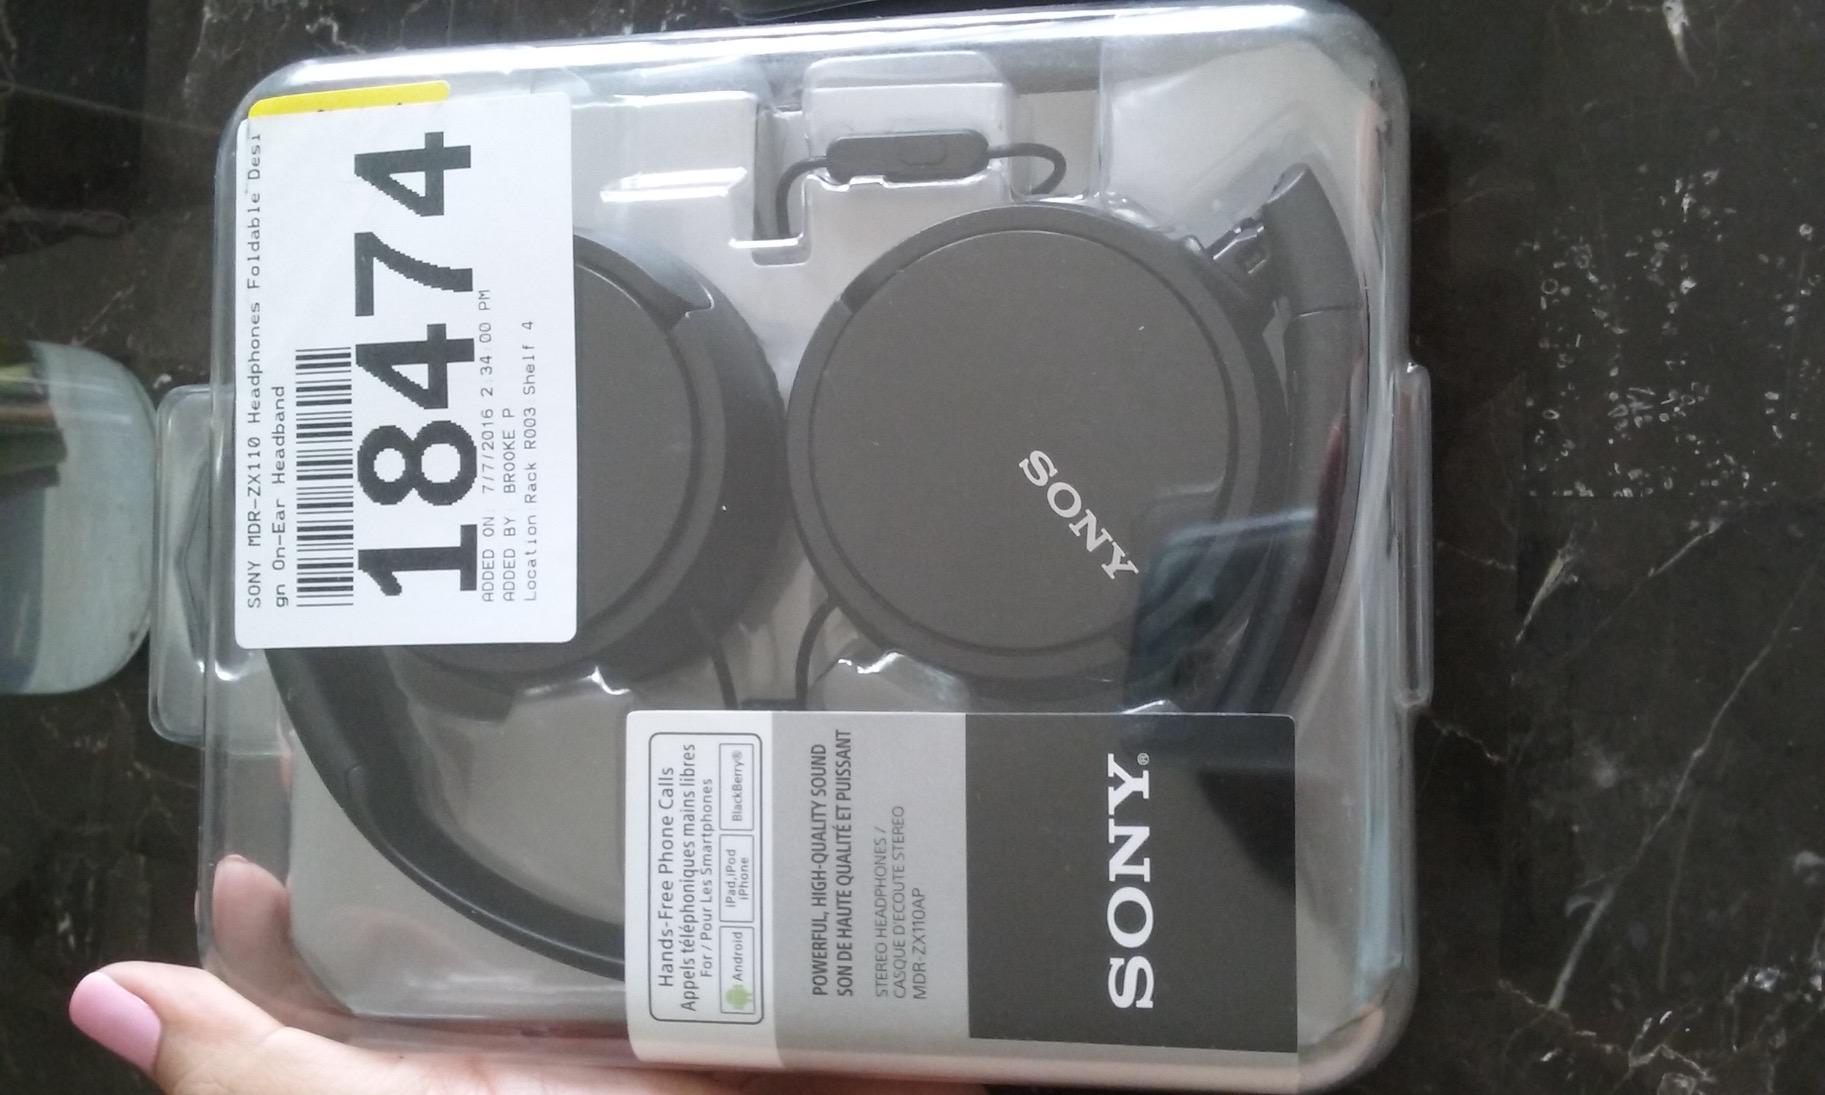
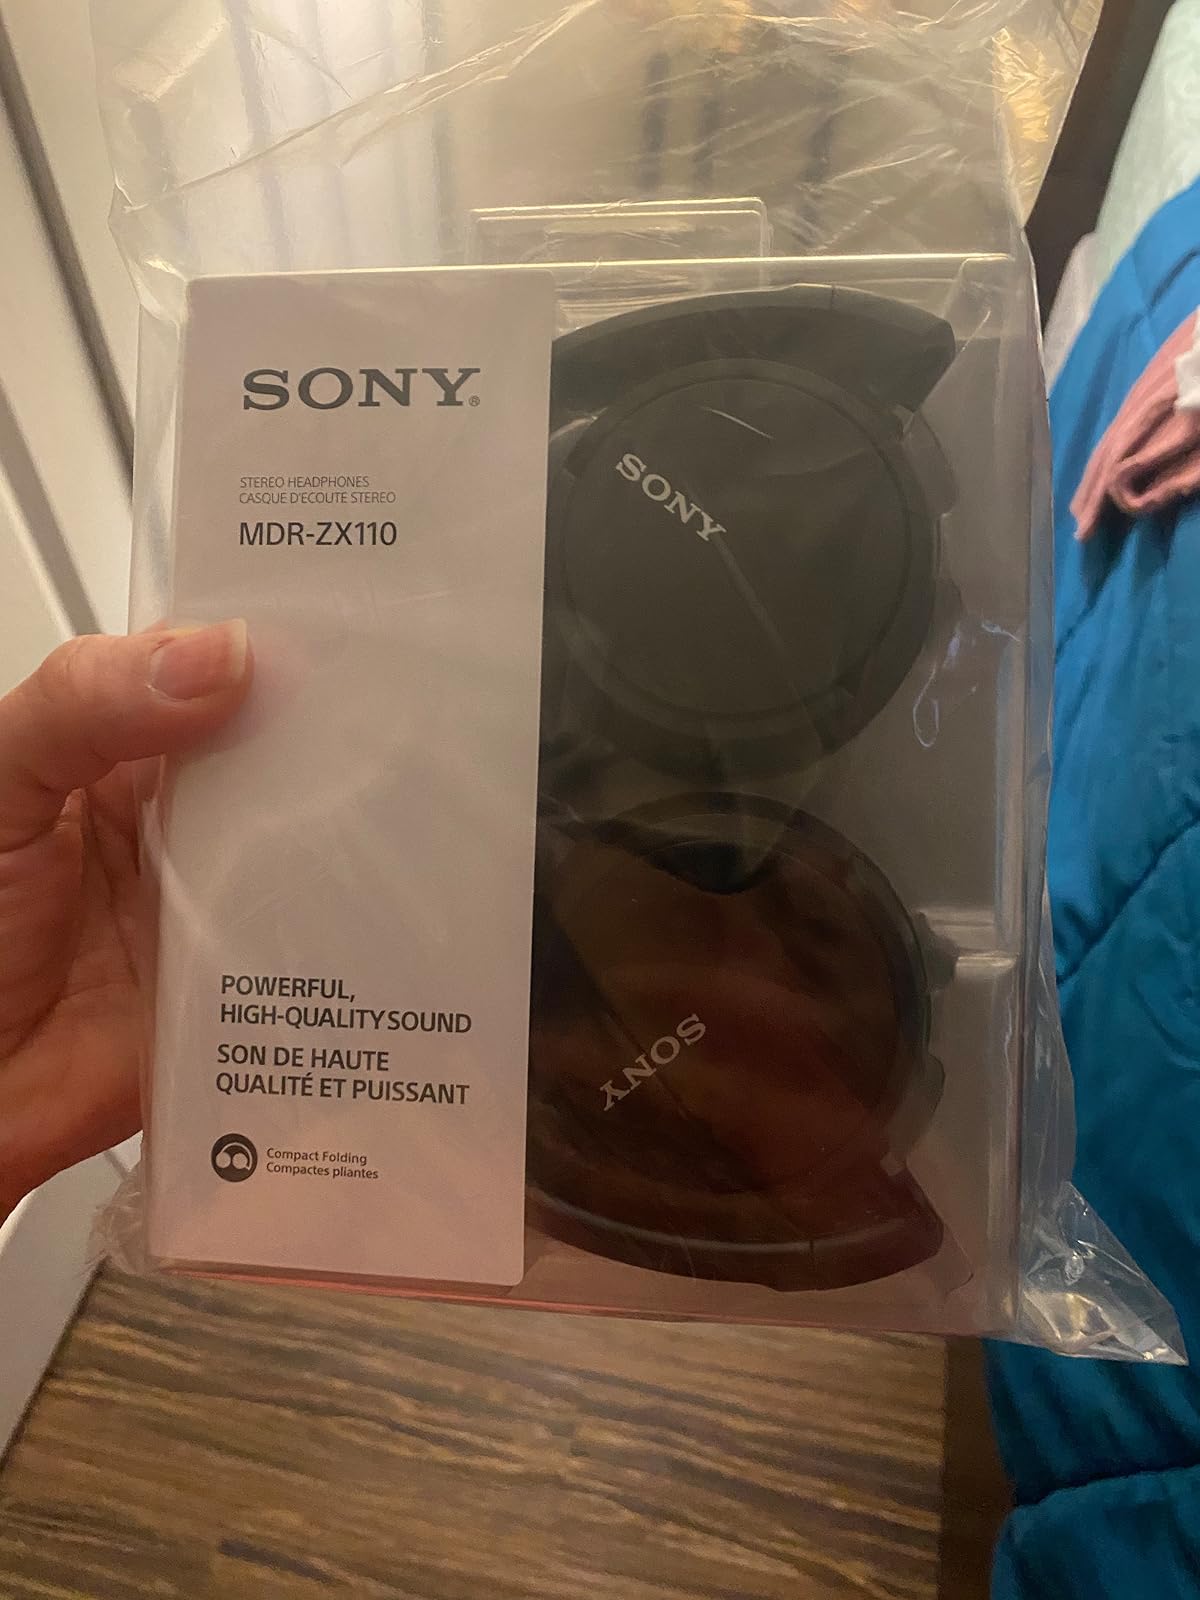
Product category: headphones
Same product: yes